Gildeskål Church

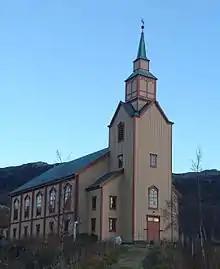
View of the church

Gildeskål Church is a parish church of the Church of Norway in Gildeskål Municipality in Nordland county, Norway. It is located just north of the village of Inndyr. It is the main church for the Gildeskål parish which is part of the Bodø domprosti (deanery) in the Diocese of Sør-Hålogaland. The orange-colored, wooden, neo-Gothic church was built in a long church style in 1881 using plans drawn up by the architect Carl J. Bergstrøm. The church seats about 750 people.